Theodor Hilsdorf

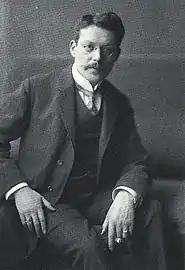
Theodor Hilsdorf; photograph by Jacob Hilsdorf (1908)

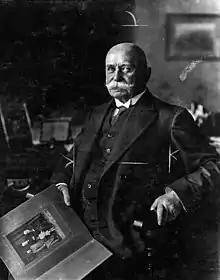
Hilsdorf's portrait of Von Zeppelin (1915)

Theodor Hilsdorf (18 June 1868, Bingen – 1944, Munich) was a German photographer who held an official position at the Royal Bavarian Court.